Lyperobius huttoni

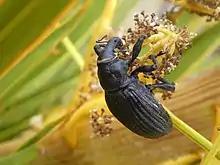
"Lyperobius huttoni" feeding on male flowers

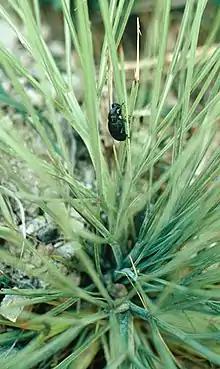
"Lyperobius huttoni" on speargrass

"Lyperobius huttoni" lives in subalpine and high country herbfields and tussock grassland in the eastern South Island, from the Black Birch range in Marlborough to the Hunters Hills in South Canterbury. A North Island population around the Wellington south coast was discovered in 1917, where the normally-alpine host species "Aciphylla squarrosa" can be found growing on exposed coastal cliffs almost to sea level. This species is the only "Lyperobius" species found on both the North and South Islands of New Zealand. It is thought that the distribution either side of Cook Strait could be due to migration of weevils during the last glacial period, when sea levels were lower, or by rafting on debris originating in its alpine habitat. A number of insects from this Wellington population have also been translocated to Mana Island.